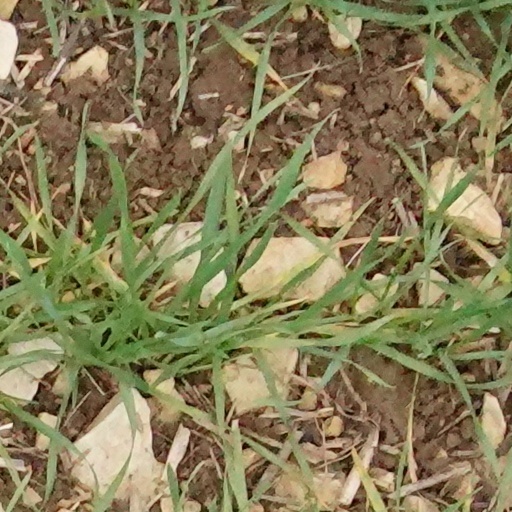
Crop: wheat